Shimer Great Books School

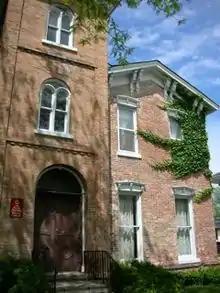
438 N. Sheridan Road, built in 1845, the main building of the Waukegan campus. The former campus was designated a historic district in 2006.

During the 1978 Christmas break, the faculty and 62 students borrowed trucks and moved the college into two "run-down" homes in Waukegan, Illinois, a suburb north of Chicago.